Vodun art

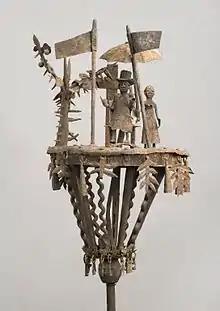
Asen altar attributed to the artist Akati Akpene Kendo

Typically the "bochio" are wood carvings enhanced with medicines that are packed inside them or attached in packets, and with paint and objects such as horns, beads or chains.